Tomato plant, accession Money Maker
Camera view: bottom (45 deg); turntable rotation: 0 degrees
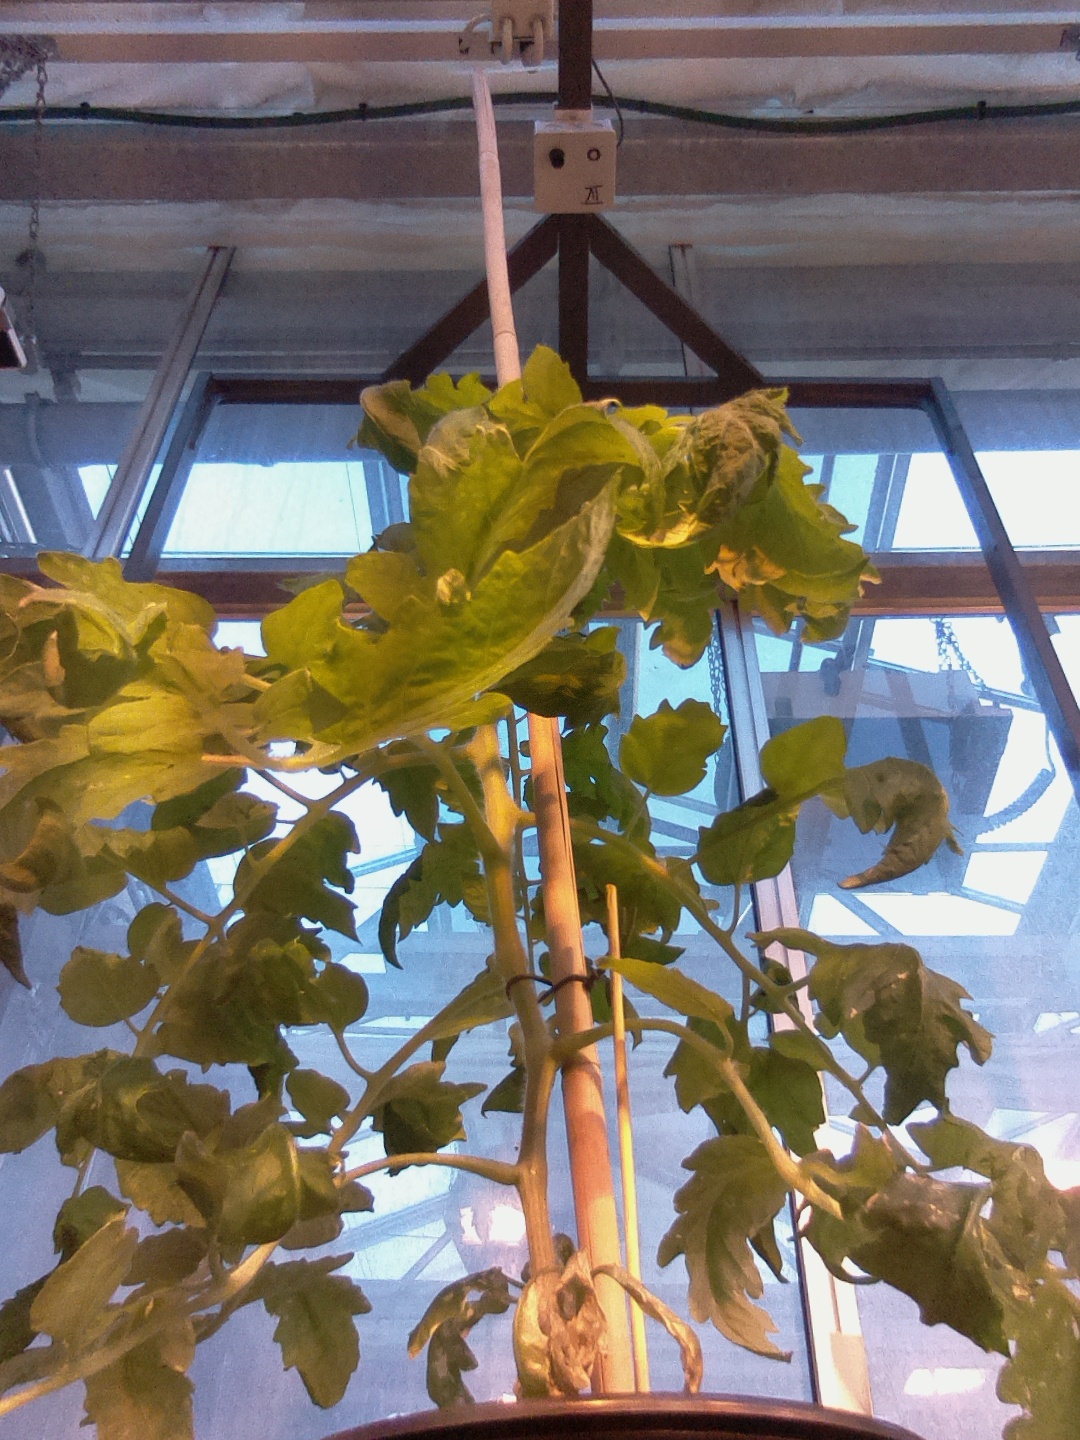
BBCH growth stage 65: Full flowering, 50%-60% of flowers open, first petals falling